525 Lexington Avenue

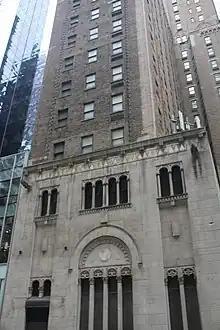
Window on 48th Street wing

On the upper stories, some of the brickwork and the majority of the windows have been replaced, and the facade also contains openings for air-conditioning units. Along 49th Street and Lexington Avenue, on the 3rd through 14th floors, the facade contains random projecting bricks scattered amid the windows. The projecting brick patterns were arranged so as to "avoid any effect of a pattern", according to "Architecture" magazine, although they repeat at three-story intervals. The center bays alternately project from or are recessed into the facade; these bays vary in depth by . On the 15th story, the outer bays contain arched corbel tables, as well as parapets with inlaid rhombuses, above which are pergolas and brick-and-glass structures. On that story recessed center bays contain arched corbel tables, and the projecting center bays contain round balconies; above the 15th story windows, there are rosettes made of terracotta. There is a parapet at the 21st story with arched corbel tables, corbels, and chevrons; this parapet has been repaired over the years.